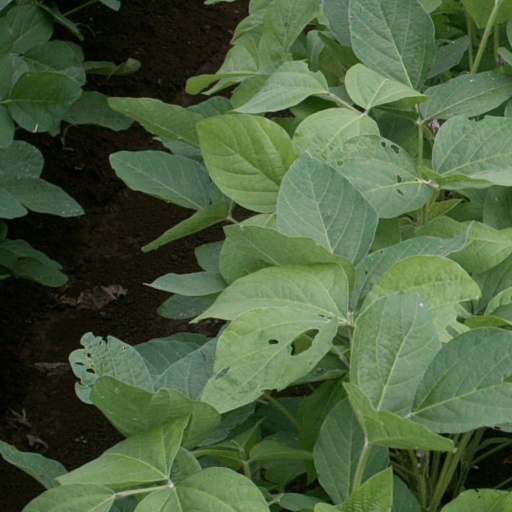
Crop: soybean